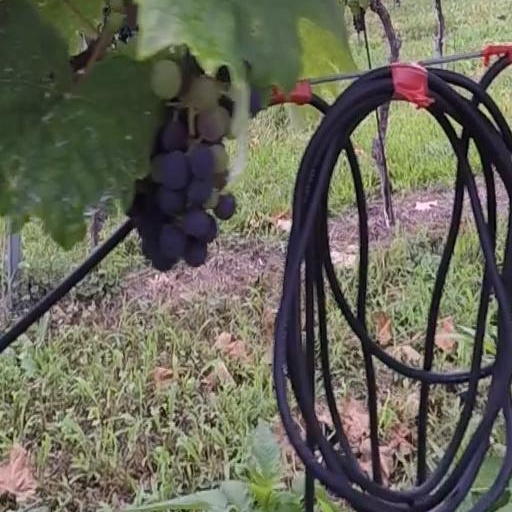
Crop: grape